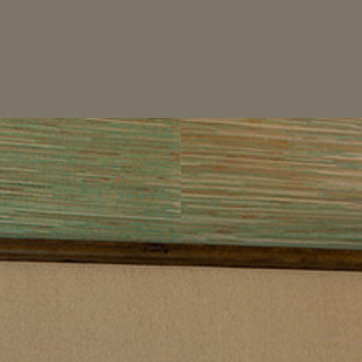
Material: wallpaper